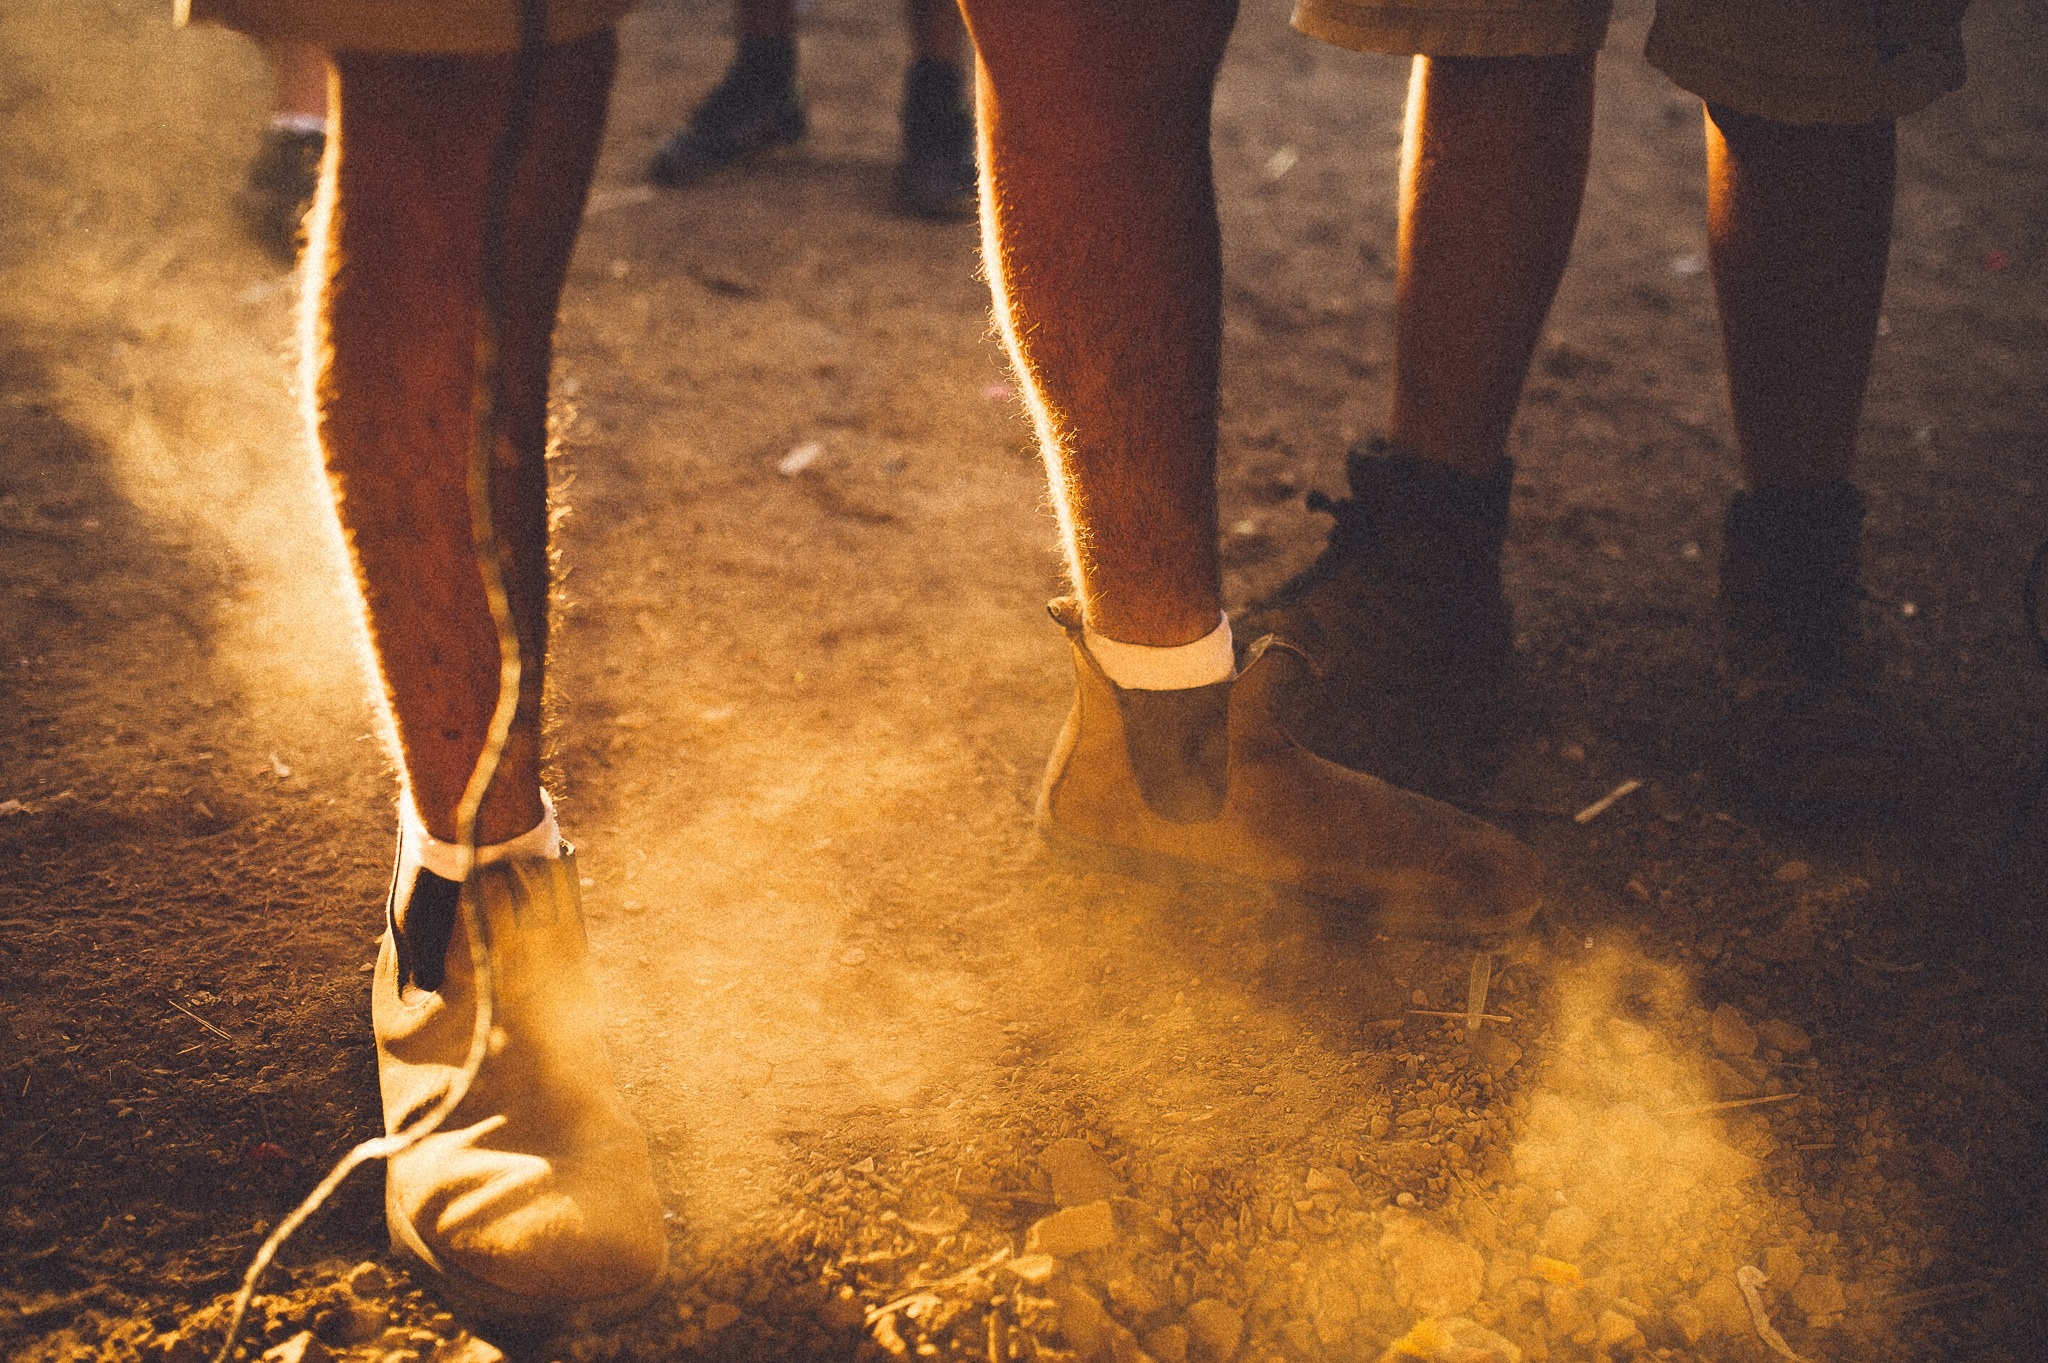
light, night, ground, sunlight, morning, dirt, color, fire, dust, darkness, shoes, temple, shorts, photograph